History of steam road vehicles

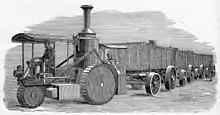
Thomson's Road steamer with charcoal wagons (engraving of 1870)

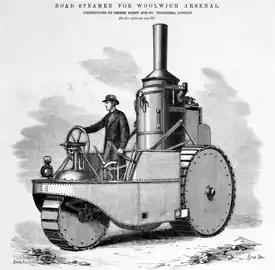
Robey's Road steamer built to Thomson's design

In 1869 the road steamer built by Robert William Thomson of Edinburgh became famous because its wheels were shod with heavy solid rubber tyres. Thomson's first road steamers, manufactured in his own small workshop in Leith, were fitted with three wheels, the small single wheel at the front being directly below the steering wheel. The tyres, which were thick, were corrugated internally and adhered to the wheel by friction. He then turned to T. M. Tennant and Co of Bowershall Iron and Engine Works, Leith for their manufacture, but as they could not keep up with demand in 1870 some of the production was moved to Robey & Co of Lincoln.